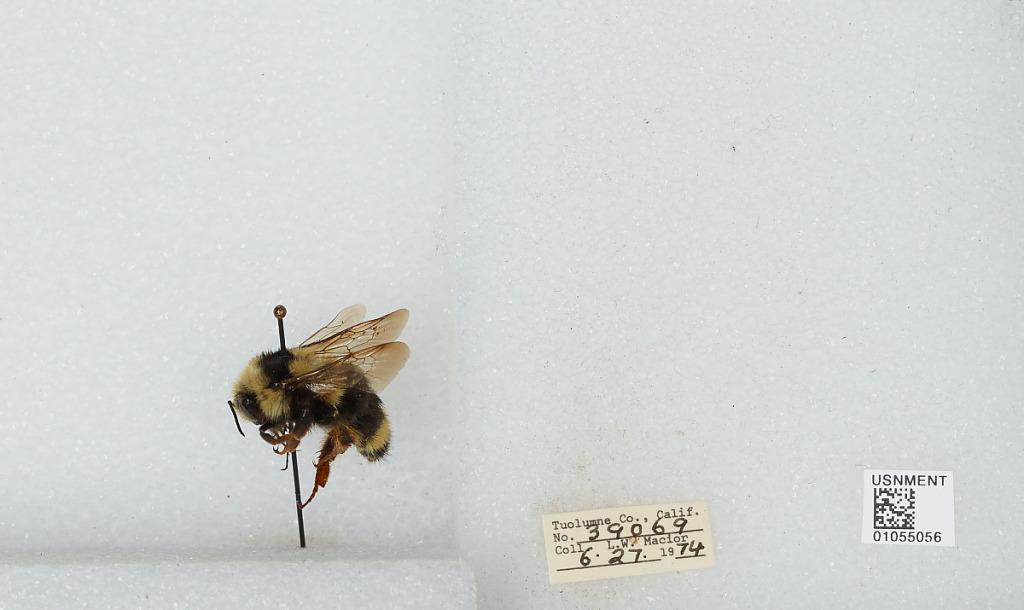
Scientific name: Bombus bifarius nearcticus
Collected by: L. Macior
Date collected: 1974-6-27
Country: United States
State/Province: California
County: Tuolumne
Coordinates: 38.02, -119.94